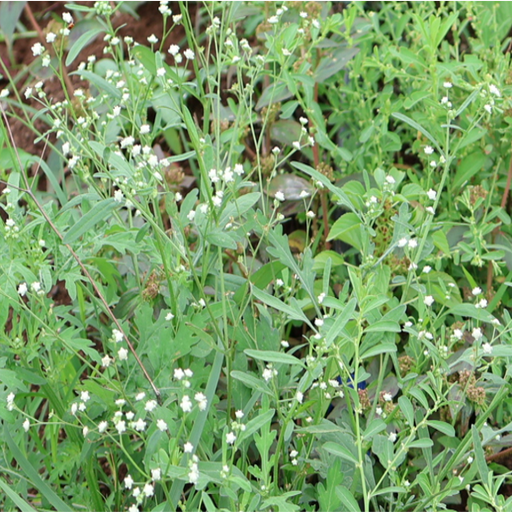
Weed species: Gajar_gavat_(Parthenium hysterophorus)